Mujina

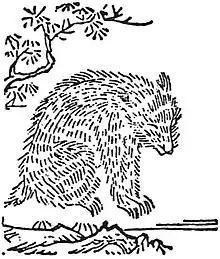
Depiction of a "mujina" (from the "Wakan Sansai Zue", Edo period)

The "mujina" is said to be a raccoon-faced creature in its natural form, with the main body being that of a Japanese badger. In some parts of Japan, they are incorrectly referred to as the "tanuki", to whom they are closely related in terms of appearance as well as actions- even though the "tanuki" are biologically related to the fox and dog. The "mujina" in specific are known to be able to inflate their bellies, creating music by drumming on it whilst singing. Some tales also describe the badger inflating their scrotum to cover "eight mats", referring to the size of a room. At times, the "mujina" will also create a "ghost-fire", also called "tanuki-bi" (狸火), which resembles will-o'-the-wisps. According to the beliefs of the Osaka-Kishû district, these fire-emitting badgers are normally found on rainy nights.